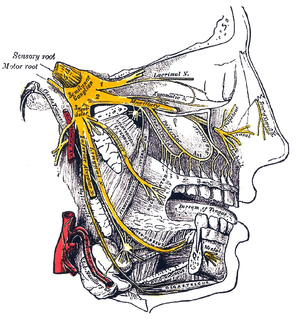
La céphalée provoquée par le froid, aussi appelée céphalée de la crème-glacée ou encore gel du cerveau, est un mal de tête provoqué par l'absorption rapide de boissons fraîches ou d'aliments tels que la crème glacée. La douleur est due au contact du froid avec le palais.